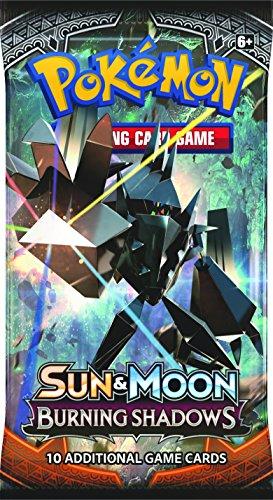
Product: Pokemon TCG: Sun & Moon Burning Shadows Sealed Booster Box
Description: Fight for what's right with the Pokémon TCG: Sun and Moon-Burning Shadows expansion.
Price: $100.99
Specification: ProductDimensions:5.2x3x4.8inches|ItemWeight:1.65pounds|ShippingWeight:1.8pounds(Viewshippingratesandpolicies)|DomesticShipping:ItemcanbeshippedwithinU.S.|InternationalShipping:ThisitemcanbeshippedtoselectcountriesoutsideoftheU.S.LearnMore|ASIN:B072DWBH93|Itemmodelnumber:162-81230|Manufacturerrecommendedage:8yearsandup